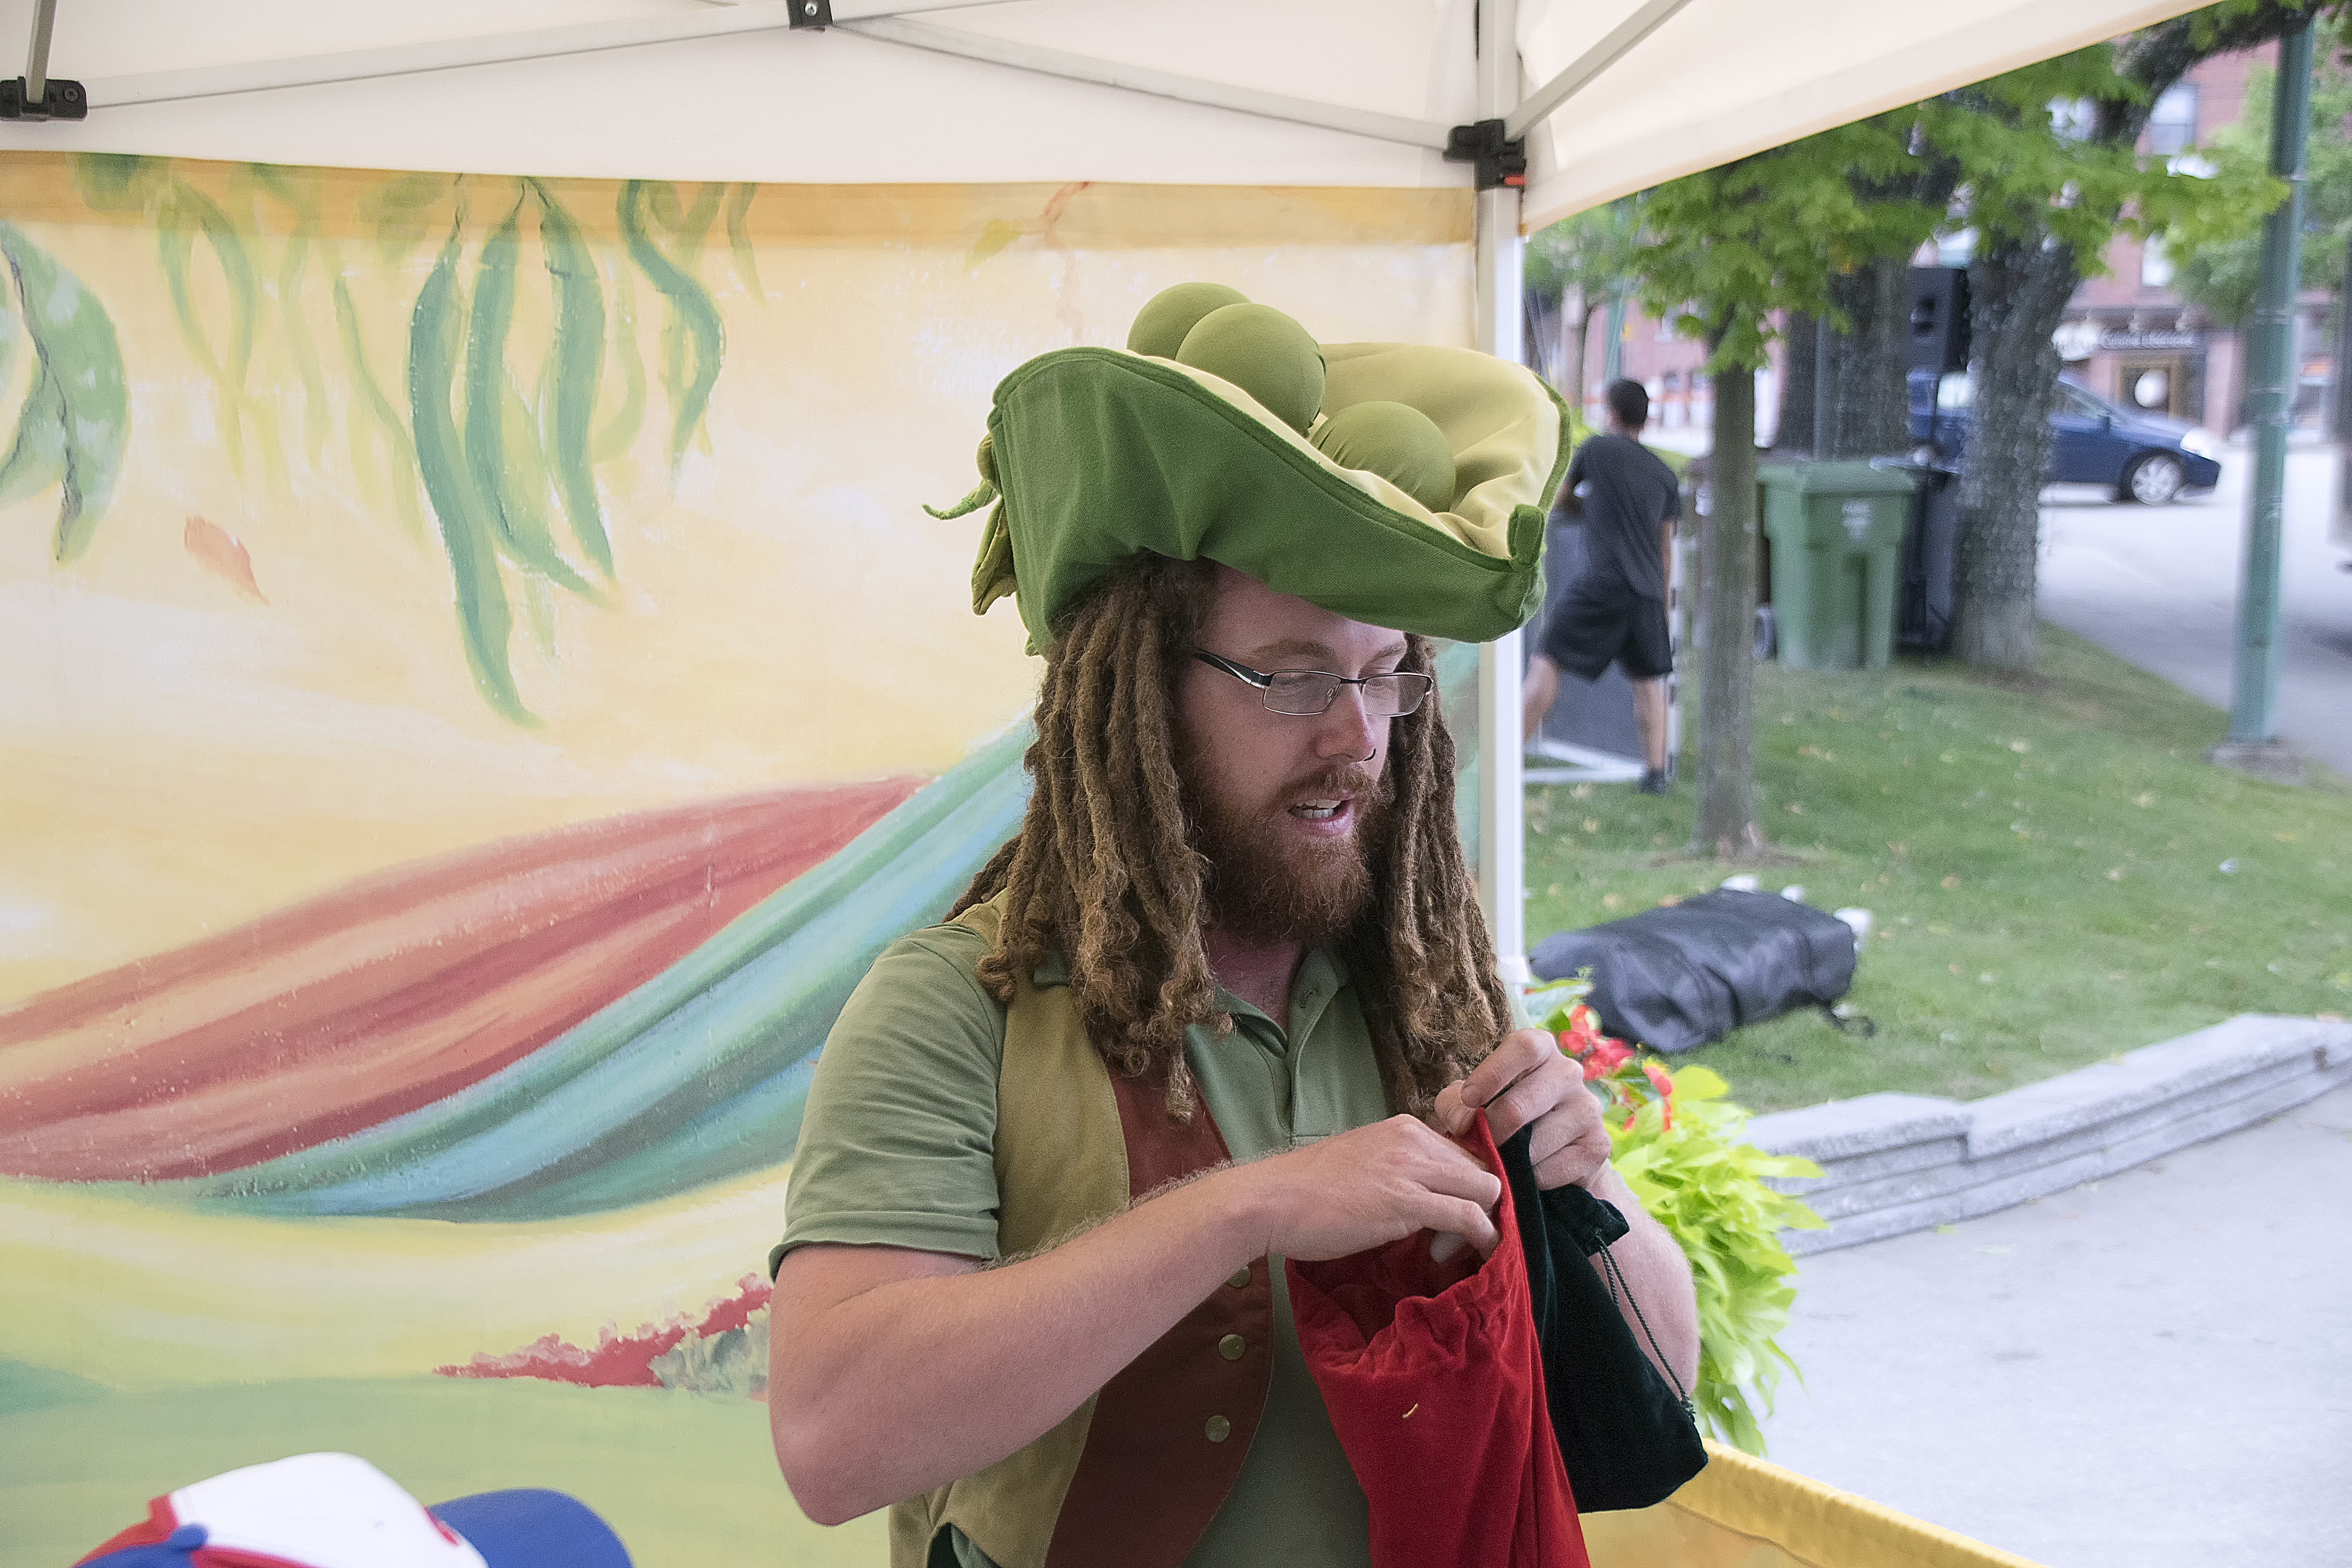
urban, green, color, clothing, graffiti, art, canada, quebec, costume, sherbrooke, urbain, amalgam